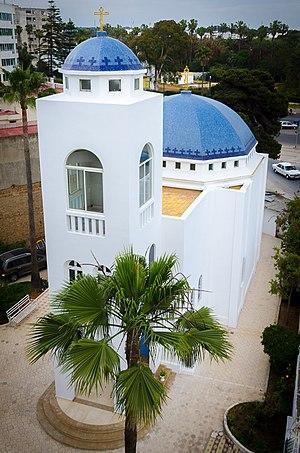
L'église orthodoxe russe de la Résurrection du Christ à Rabat (Maroc).
L'église orthodoxe russe de Rabat est une église orthodoxe de la ville de Rabat et la plus ancienne église orthodoxe au Maroc. Elle est dédiée à la Sainte Résurrection. Elle est le siège de l'association « Église orthodoxe russe au Maroc » fondée en 1927.